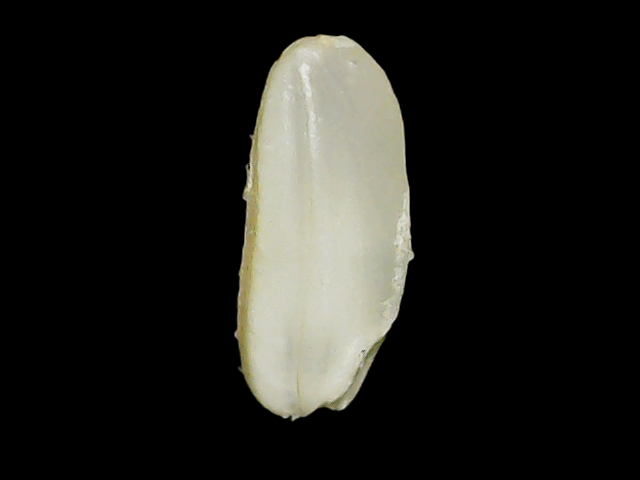
Rice variety: Binadhan23